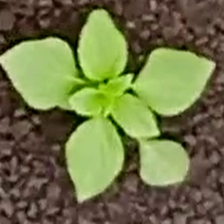
Weed species: Lamber_Quarter_plant(Chenopodium )